List of roles and awards of Catherine Zeta-Jones

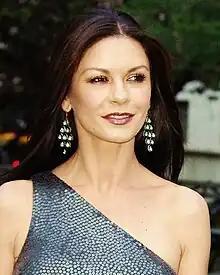
Zeta-Jones in 2012

Catherine Zeta-Jones is a Welsh actress. Her first stage appearance was at age nine as one of the orphan girls in a West End production of the musical "Annie". She also played the title role in another production of the musical at the Swansea Grand Theatre in 1981. As a teenager, she played roles in the West End productions of "Bugsy Malone" and "The Pajama Game", following which she had her stage breakthrough with the lead role of a chorus girl turned star in a 1987 production of "42nd Street".